TransGeneration

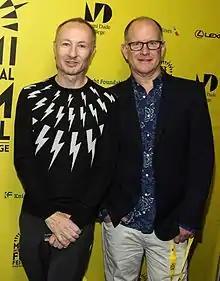
Executive producers Fenton Bailey and

World of Wonder founders Fenton Bailey and Randy Barbato served as executive producers. Adam Pincus was the initial executive producer for the Sundance Channel, later joined by Laura Michalchyshyn; Lauren Lazin and Eileen Opatut were executive producers for Logo. The producer was Thairin Smothers of World of Wonder, and Ashley York of Sundance was a segment producer. The director and supervising producer was Jeremy Simmons, who had previously directed the 2003 documentary "Gay Hollywood" for World of Wonder.